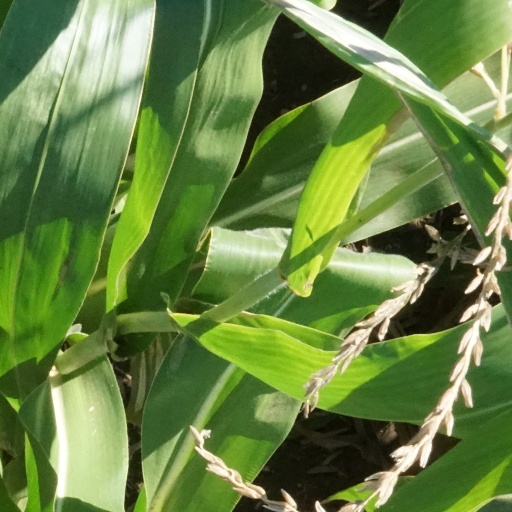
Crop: maize; corn